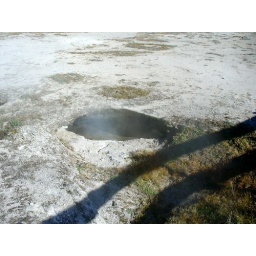
The signs say not to walk near springs because the ground is thin. Here is proof. Firehole Lake area